Yoruba people

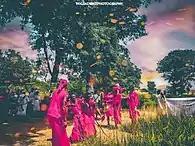

Occupational guilds, social clubs, secret or initiatory societies, and religious units, commonly known as Ẹgbẹ in Yoruba, included the "Parakoyi" (or league of traders) and "Ẹgbẹ Ọdẹ" (hunter's guild), and maintained an important role in commerce, social control, and vocational education in Yoruba polities. There are also examples of other peer organizations in the region. When the Ẹgba resisted the imperial domination of the Ọyọ Empire, a figure named Lisabi is credited with either creating or reviving a covert traditional organization named "Ẹgbẹ Aro". This group, originally a farmers' union, was converted to a network of secret militias throughout the Ẹgba forests, and each lodge plotted and successfully managed to overthrow Ọyọ's "Ajeles" (appointed administrators) in the late 18th century.